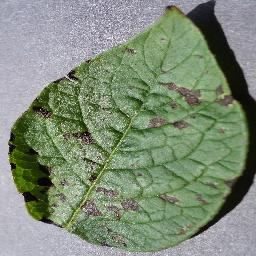
Label: Potato___Early_blight